O'Day 272

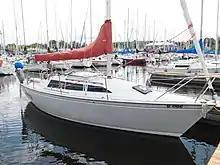
O'Day 272

The O'Day 272 is a recreational keelboat, built predominantly of fiberglass, with wood trim. It has a masthead sloop rig, a raked stem, a reverse transom, a transom-hung rudder controlled by a wheel or a tiller and an externally fastened fixed wing keel. It displaces and carries of ballast.